Ouvrage Rochonvillers

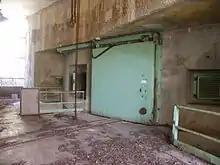
Rochonvillers munitions entry, with 60 cm rail tracks visible

An emergency exit was proposed via an access gallery to the nearby Rochonvillers iron ore mine in 1934, but was not pursued. An abortive plan of 1939 proposed a connection between the Abri du Grand Lot, the Abri du Bois d'Escherange and on to "gros ouvrage" Molvange".